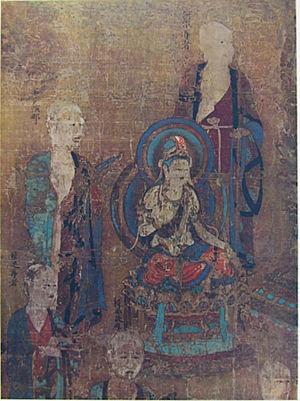
Le Tōdai-ji, de son nom complet Kegon-shū daihonzan Tōdai-ji, est un temple bouddhique situé à Nara au Japon. Il est le centre des écoles Kegon et Ritsu, mais toutes les branches du bouddhisme japonais y sont étudiées et le site comprend de nombreux temples et sanctuaires annexes. Dans l’enceinte se trouve la plus grande construction en bois au monde, le Daibutsu-den, qui abrite une statue colossale en bronze du bouddha Vairocana appelée Daibutsu, c'est-à-dire « Grand Bouddha ». Le bâtiment, d’une largeur de huit travées de piliers, est un tiers plus petit que le temple originel qui en comprenait douze.
Cet article liste les propriétés culturelles classées détenues par le temple Tōdai-ji de Nara au Japon.
Le terme « trésor national » est utilisé au Japon depuis 1897 pour désigner les biens les plus précieux du patrimoine culturel du Japon